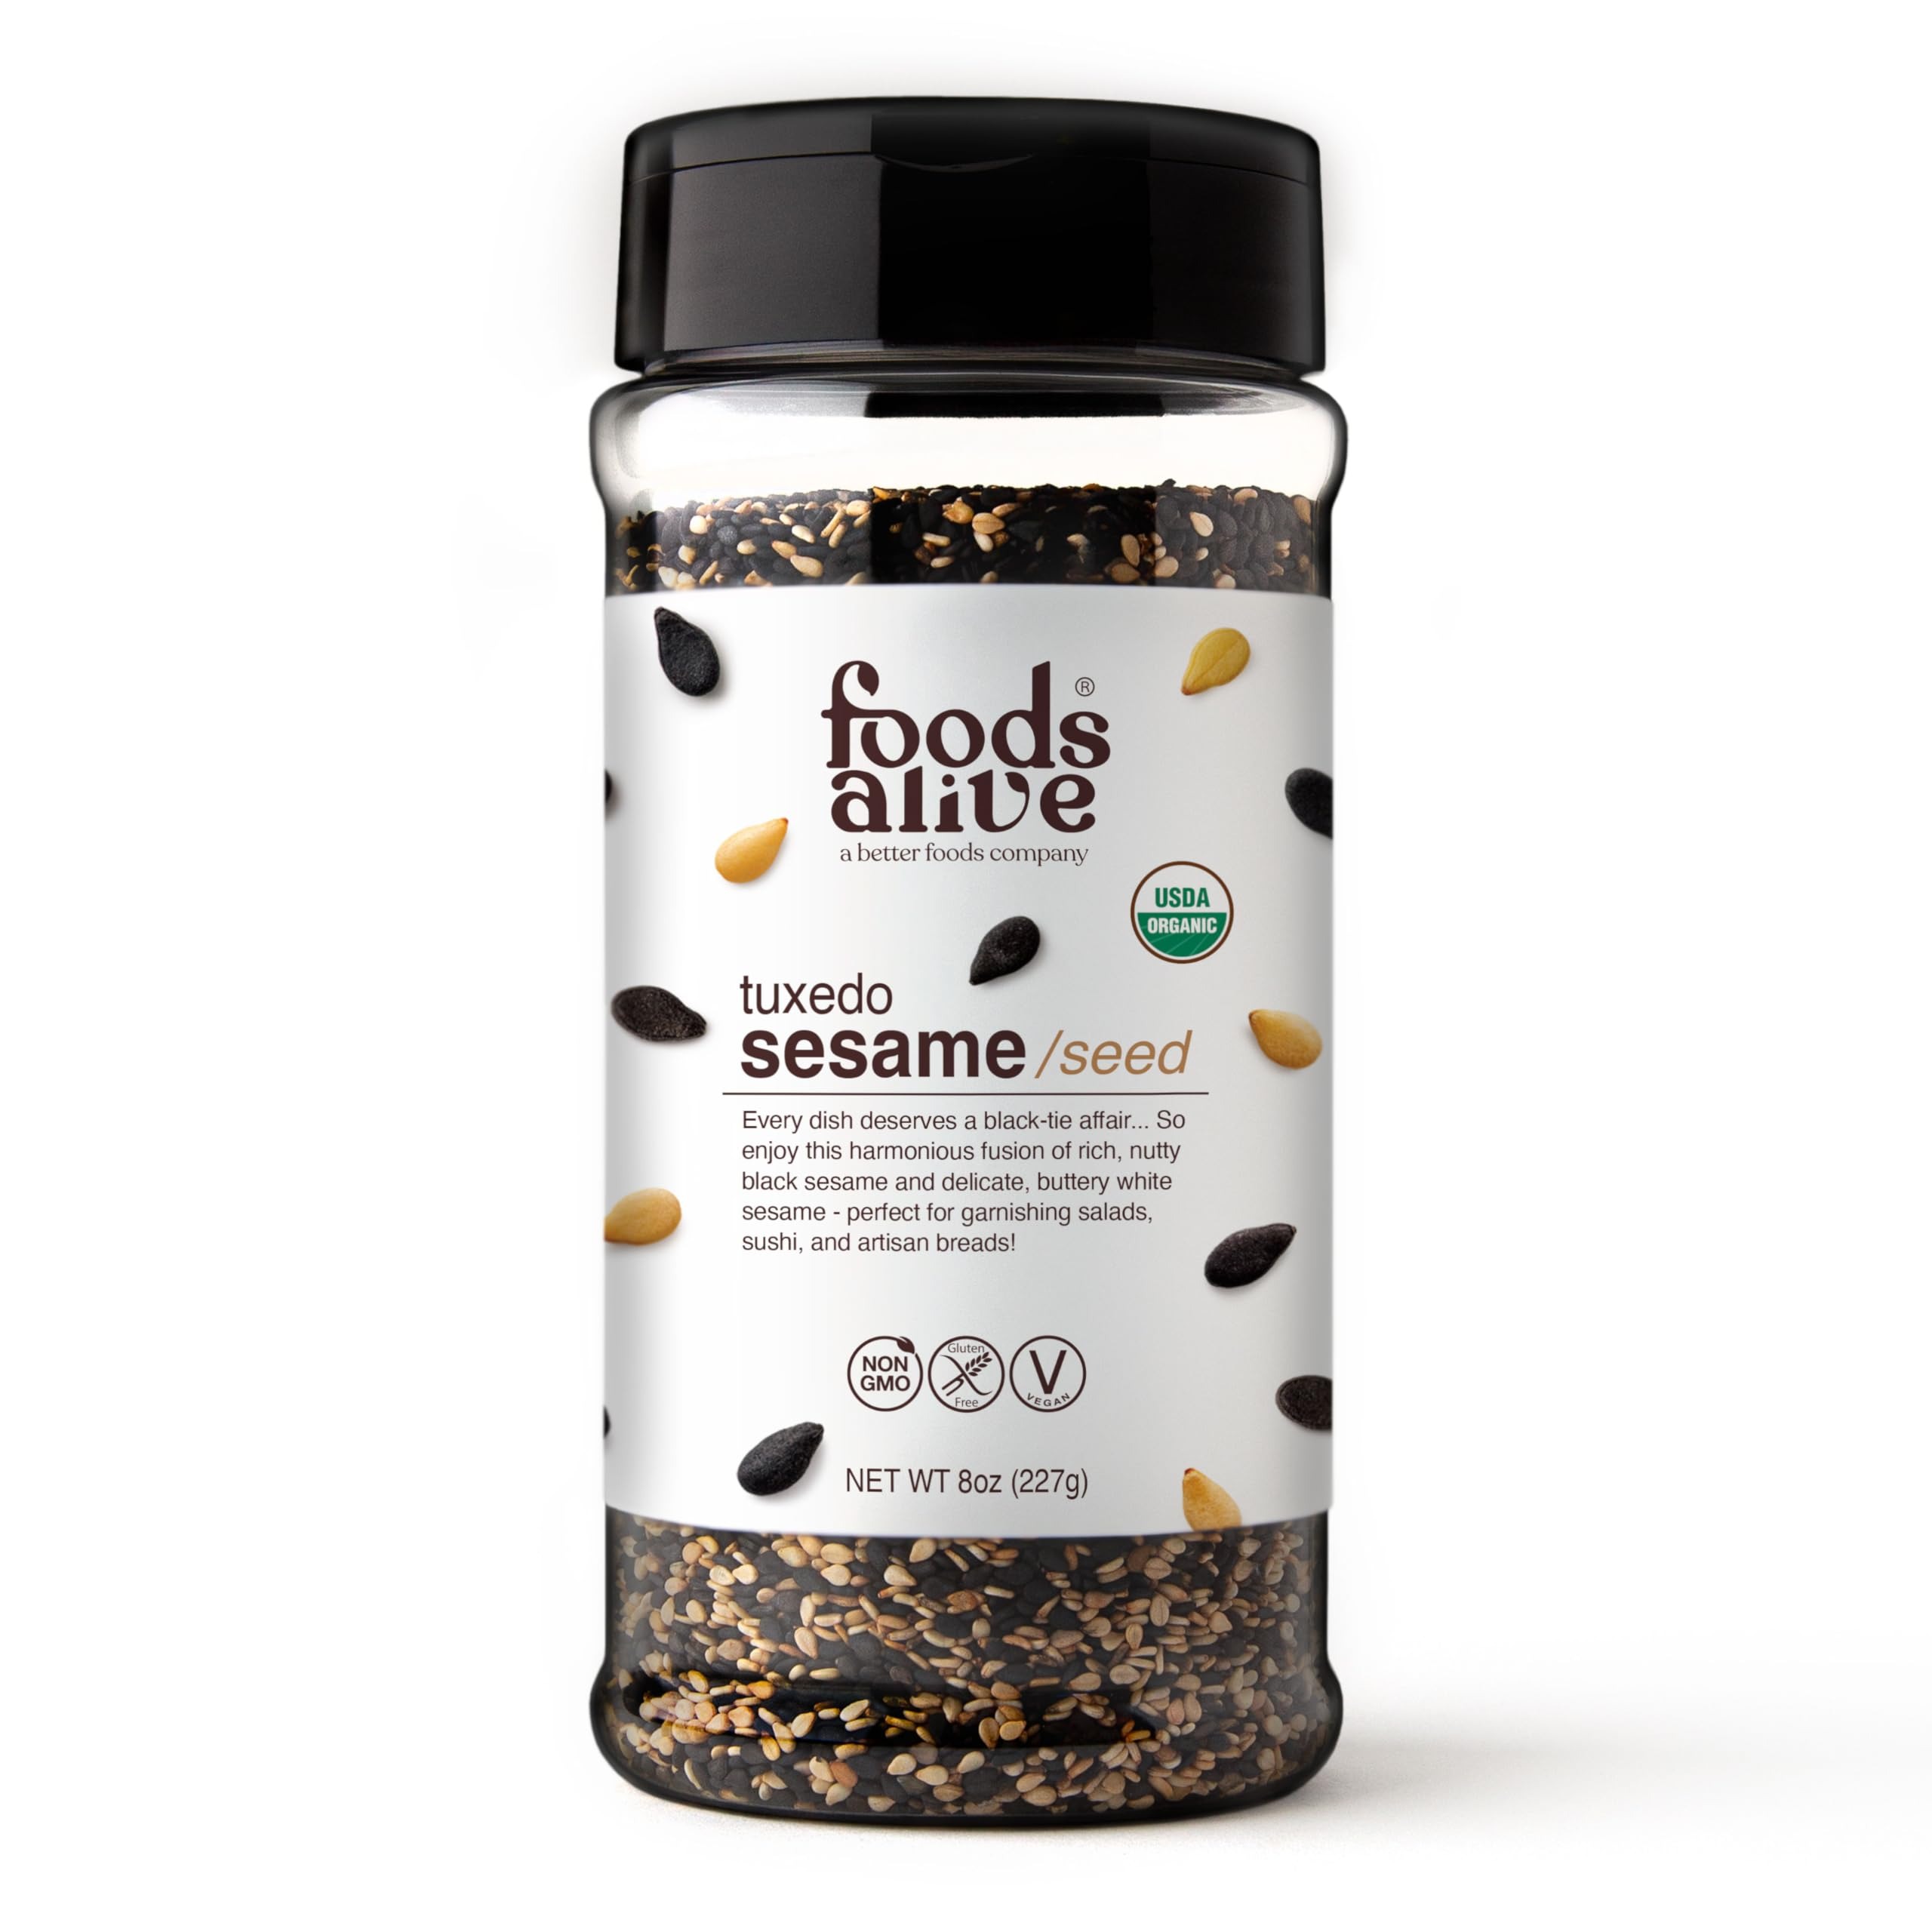
Item Name: Foods Alive Organic Tuxedo Sesame Seeds, 8oz Shaker Jar, Raw, Unhulled, Kosher, Gluten Free, Keto
Bullet Point 1: Every dish deserves a black-tie affair! So, enjoy this harmonious fusion of rich, nutty black sesame and delicate, buttery white sesame - perfect for garnishing salads, sushi, and artisan breads!
Bullet Point 2: Sesame Seeds: These small, oval-shaped seeds are packed with nutrition and flavor. They are a good source of protein, fiber, vitamins, and minerals, including iron, zinc, and magnesium.
Bullet Point 3: Versatile: Sesame seeds can be used in a variety of dishes, from savory to sweet. They create a fusion of nutty and earthy with a buttery flavor to salads, stir-fries, and soups. They can also be used as a topping for bread, crackers, and baked goods.
Bullet Point 4: Fun Fact: Sesame seeds are the oldest condiment known to humans and have been used for thousands of years in cooking and medicine. They are also the source of sesame oil, which is used in many Asian cuisines.
Product Description: Sesame Seeds are a versatile ingredient that can be used in a variety of ways. These seeds are packed with nutrients, including fiber, protein, and vitamins, making them a great addition to any diet. Sesame Seeds have a nutty, earthy, and slightly sweet flavor that can add depth and complexity to many dishes. They can be used in savory dishes, such as stir-fries, salads, and sushi, as well as sweet dishes, such as baked goods and granola. Sesame Seeds are also a great source of minerals, including iron, magnesium, and zinc, which are important for overall health. One of the most popular ways to use Sesame Seeds is as a garnish. They can be sprinkled on top of dishes for added texture and flavor, or used to make a delicious sesame seed dressing. Sesame Seeds can also be used in baking. They can be used to add flavor and texture to bread, cookies, and cakes, or used to make a delicious sesame seed crust for fish or chicken. Sesame Seeds are also a great source of plant-based protein. They contain all nine essential amino acids, making them a great alternative for those who follow a vegetarian or vegan diet.
Value: 8.0
Unit: Ounce

Price: 7.41